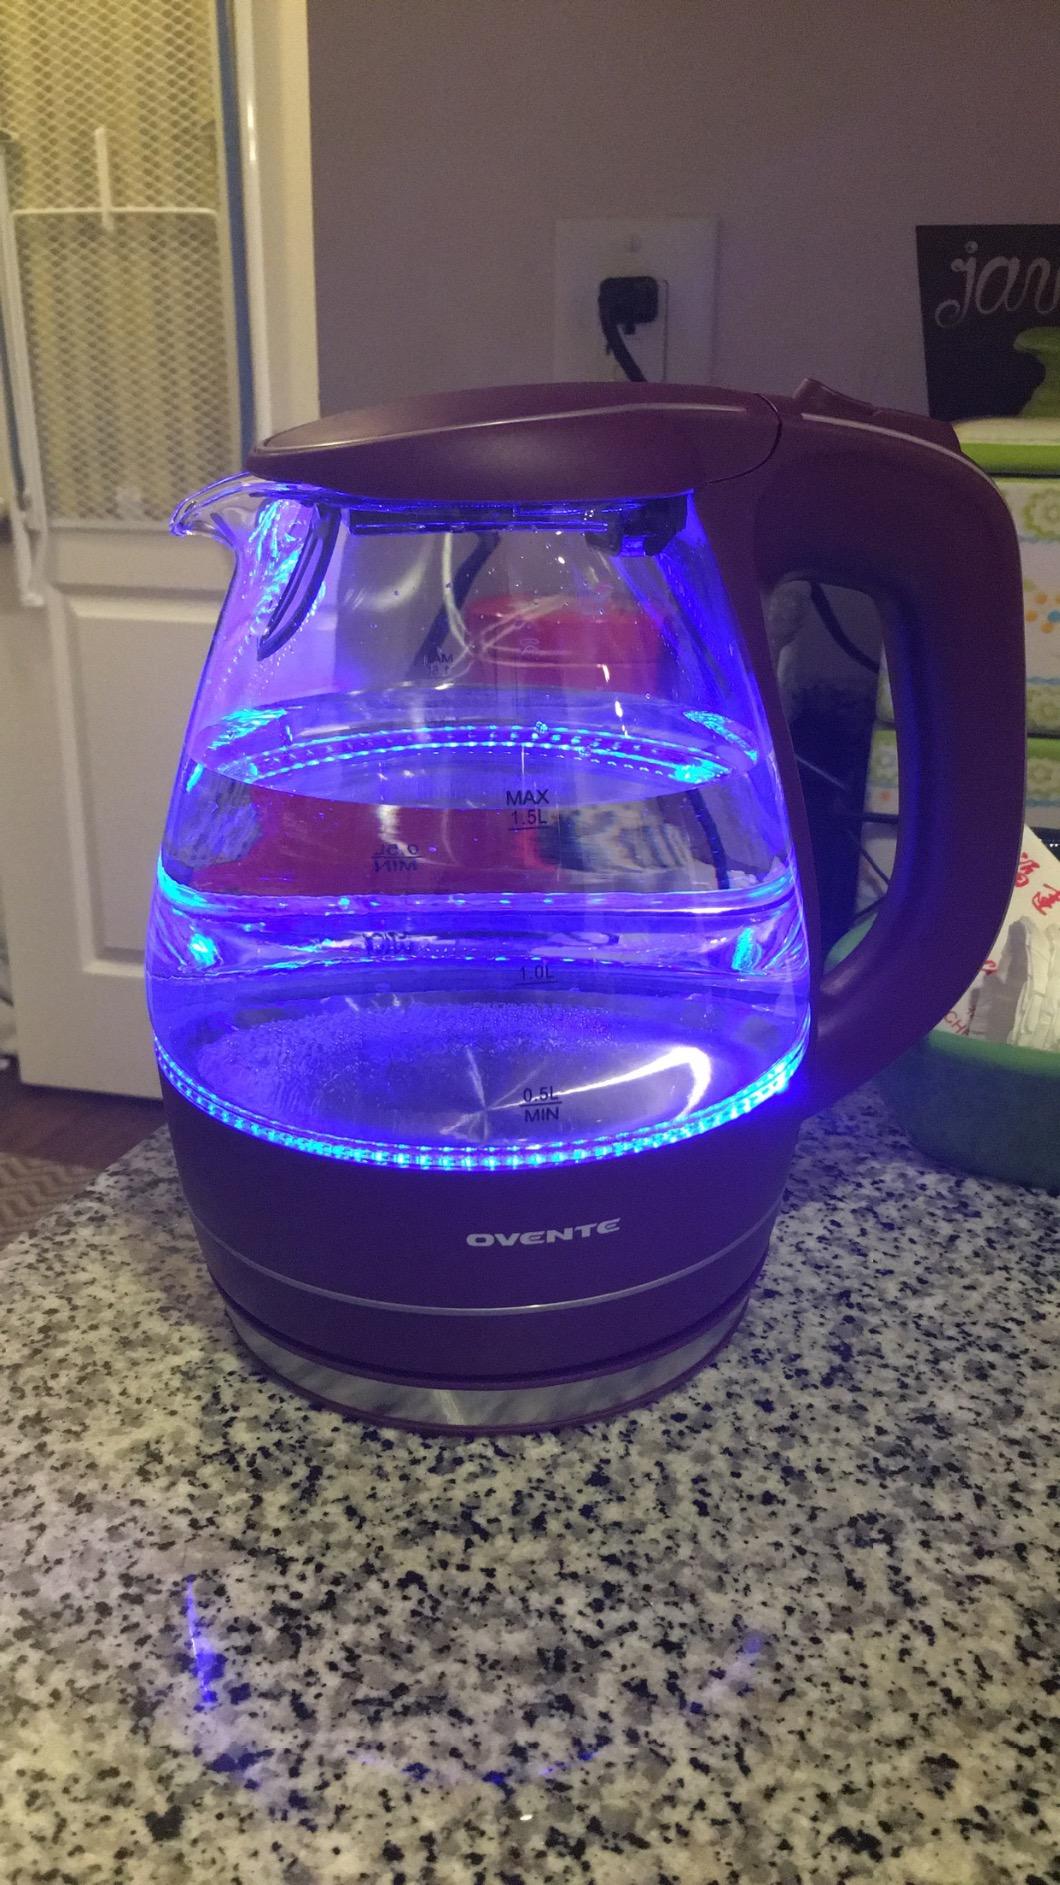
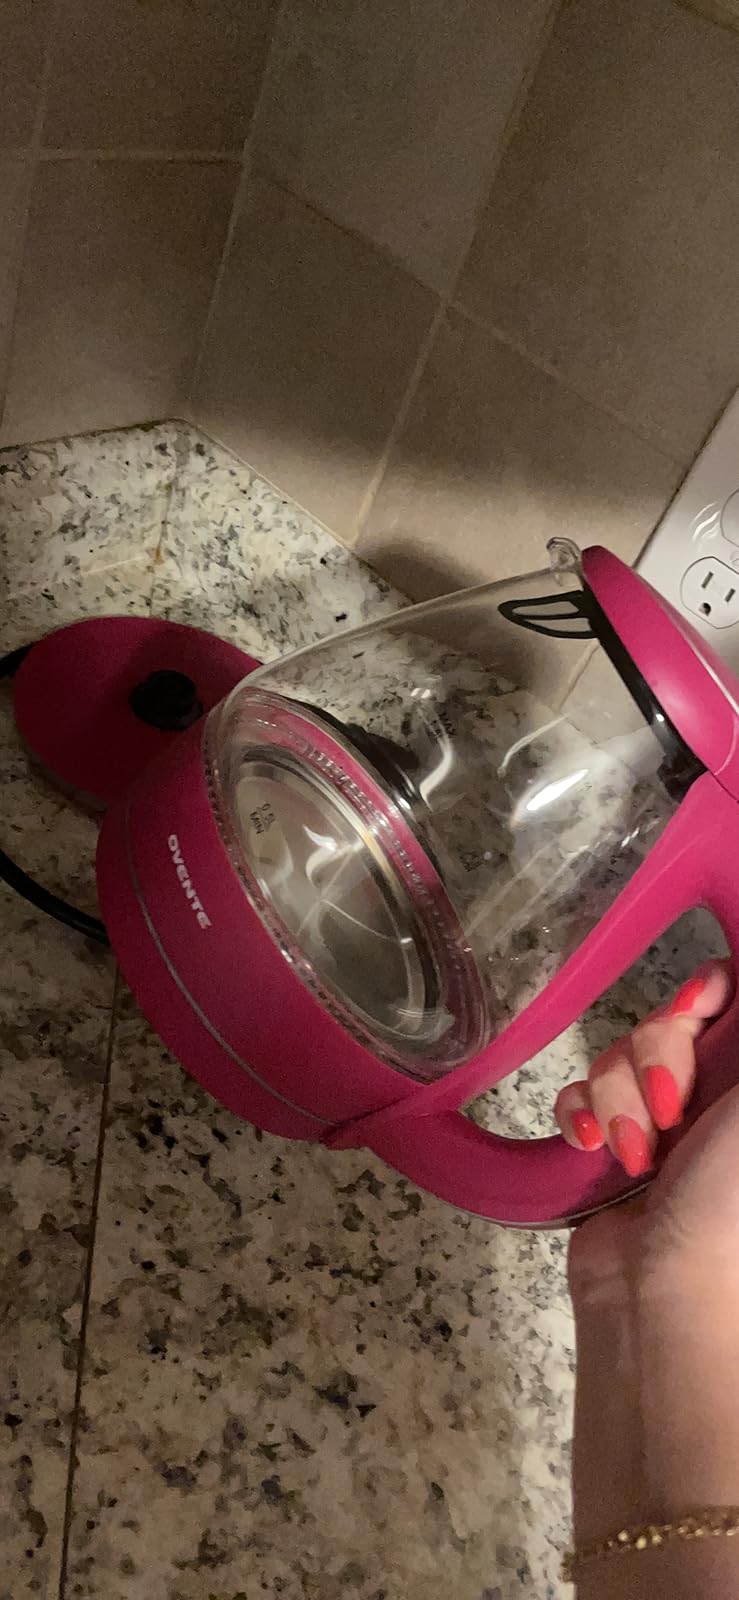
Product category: items_kettle
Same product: no